Dresden Triptych

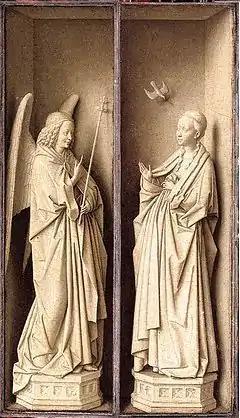
The closed view shows an "Annunciation", with imitation statues of the Archangel Gabriel and Mary.

On the right panel St. Catherine is presented as almost the essence of a gothic princess. She stands reading a book in "ravishing modesty", with unbound blonde hair, which is topped with an elaborate jewelled crown very similar to that in the "Madonna of Chancellor Rolin", combined with her rich blue gown and tabard of white draped ermine showing her as the princess she was. A golden chain with a jewelled pendant hangs from her neck. The attributes associated with her are included in her depiction. In her right hand, she holds the sword used for her beheading and at her feet lies the breaking wheel on which she was tortured. Like the woman in van Eyck's "Arnolfini Portrait" she is "fashionably pear-shaped"; Heath describes her attire as "more dazzling than the Virgin's", mirroring St. Michael's splendid armour on the opposite panel.